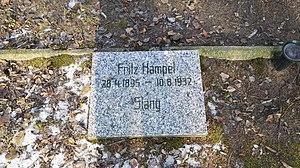
Fritz Oskar Hampel est un écrivain, journaliste et caricaturiste allemand, sous le pseudonyme de Slang.